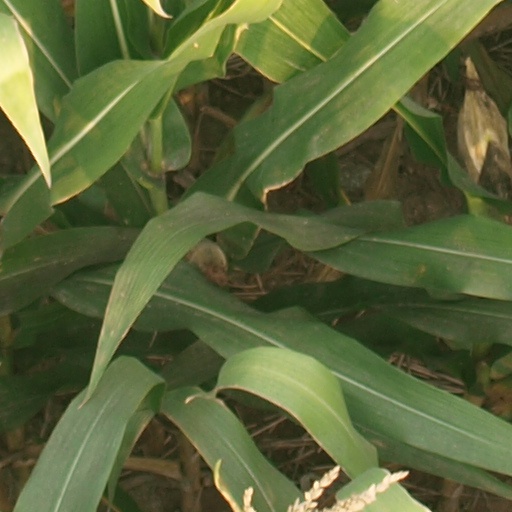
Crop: maize; corn